Diary of the Dead

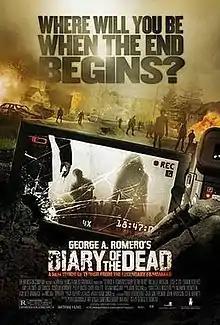
Theatrical release poster

Diary of the Dead (promoted as George A. Romero's Diary of the Dead) is a 2007 found footage horror film written and directed by George A. Romero. Although independently produced, it was distributed theatrically by The Weinstein Company and was released in cinemas on February 15, 2008 and on DVD by Dimension Extreme and Genius Products on May 20, 2008.